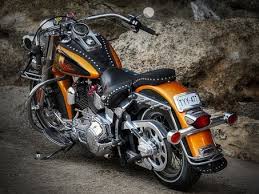
Vehicle type: Motorcycles